Electric current

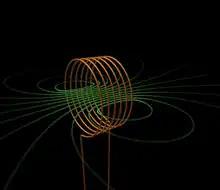
A magnetic field is produced by an electric current in a solenoid.

In an electromagnet a coil of wires behaves like a magnet when an electric current flows through it. When the current is switched off, the coil loses its magnetism immediately.